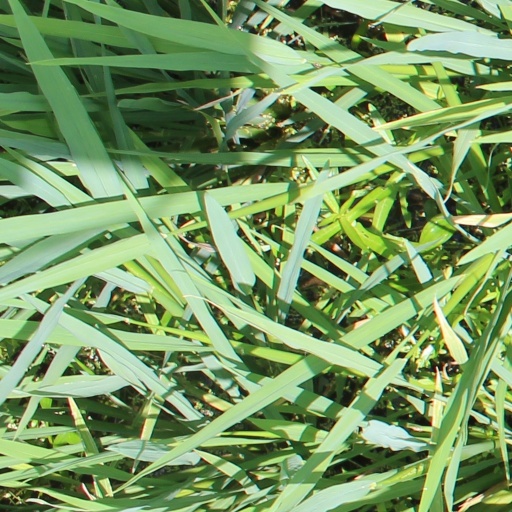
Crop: rice